Girl with a Suitcase

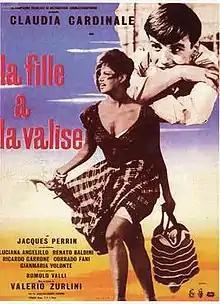
French poster

Girl with a Suitcase is a 1961 Italian–French romantic drama film by Valerio Zurlini starring Claudia Cardinale as a spirited but naive young woman who lives on the fluctuating good will of others. It was shown in competition at the 1961 Cannes Film Festival. In 2008, the film was included in the Italian Ministry of Cultural Heritage's 100 Italian films to be saved, a list of 100 films that "have changed the collective memory of the country between 1942 and 1978."